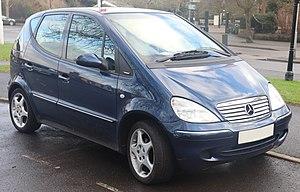
Le moteur M 166 est un moteur thermique automobile à combustion interne, fabriqué par Mercedes-Benz entre 1997 et 2005. Il remplace aucun moteur et sera remplacé par le M 266.